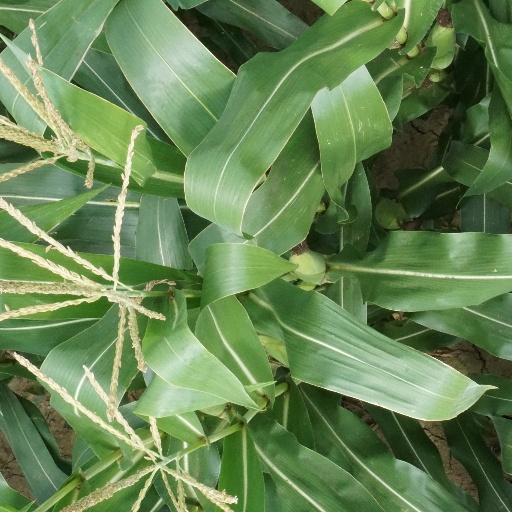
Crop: maize; corn